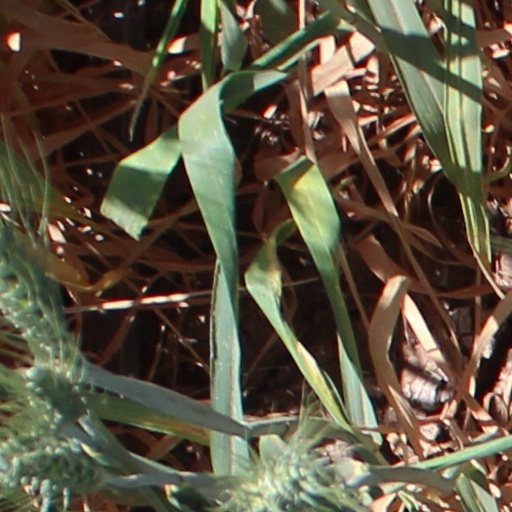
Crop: wheat